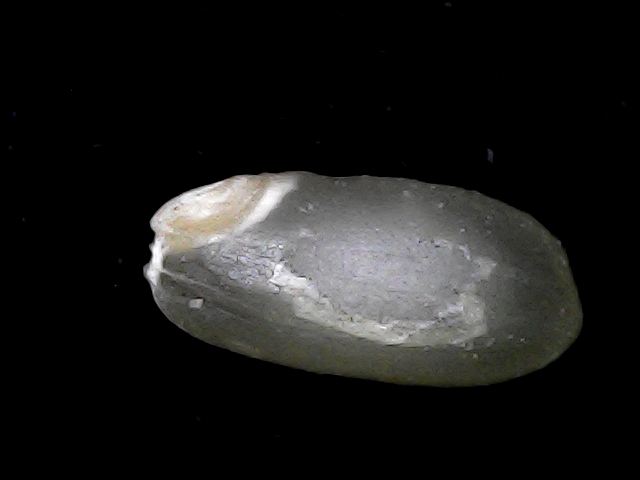
Rice variety: BD52